Metra

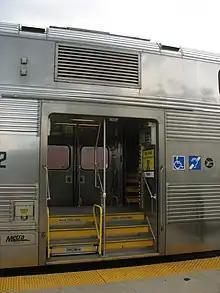
Entrance to a Metra bilevel rail car

Fare is determined by the distance traveled by a passenger. Each station along every route has generally been placed in a specific zone based on its distance from its respective downtown station. Multiple stations can be placed in the same zone even though they are on the same line.